Bothwell & Nash

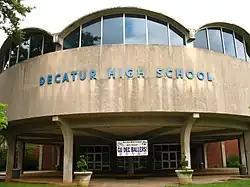
Decatur High School

Bothwell & Nash was an architecture firm in the United States, known for their work in Decatur, Georgia. The firm designed Decatur High School (Georgia) (1965) and Sharian Rugs building (1946) in Decatur. The firm was based in Marietta, Georgia.